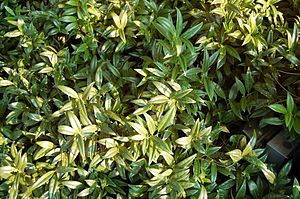
Sarcococca hookeriana / Galleri
Løv.
Sarcococca hookeriana er en stedsegrøn, lavt voksende busk med hvide, duftende blomster i vintertiden. Den bliver dyrket - omend sjældent - i haver, hvor man kan skaffe den beskyttede og fugtige vækstbetingelser.